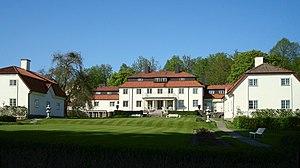
Harpsund est la résidence de loisir officielle du Premier ministre suédois. Il s'agit d'un manoir situé à douze kilomètres de la petite ville de Flen dans le comté de Södermanland.